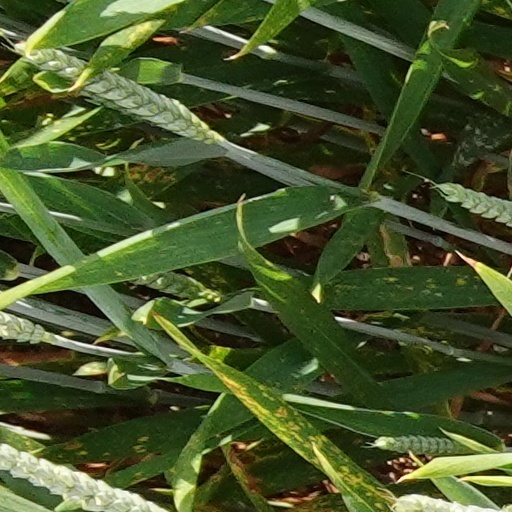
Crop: wheat